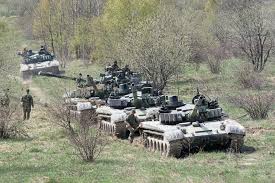
Label: Tank